German mediatisation

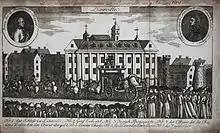
Contemporary engraving celebrating the Treaty of Lunéville

While no actual secularisation took place during the century and a half that followed the Peace of Westphalia, there was a long history of rumors and half-baked plans on possible secularisations. The continued existence of independent prince-bishoprics, an anomalous phenomenon unique to the Holy Roman Empire, was increasingly considered an anachronism especially, but not exclusively, by the Protestant princes, who also coveted these defenceless territories. Thus, secret proposals by Prussia to end the War of the Austrian Succession called for increasing the insufficient territorial base of the Wittelsbach Emperor Charles VII through his annexation of some prince-bishoprics. In 1743, Frederick II's minister Heinrich von Podewils wrote a memorandum that suggested giving to the Wittelsbach Emperor the bishoprics of Passau, Augsburg and Regensburg, as well as the imperial cities of Augsburg, Regensburg and Ulm. Frederick II added the Archbishopric of Salzburg to the list and Charles VII went as far as adding the bishoprics of Eichstätt and Freising. The plan caused a sensation, and outrage among the prince-bishops, the free imperial cities and the other minor imperial estates, and the bishops discussed raising an army of 40,000 to defend themselves against the Emperor who contemplated grabbing ecclesiastical land that his coronation oath committed him to protect. Although the sudden death of Charles VII put an end to this scheming, the idea of secularisation did not fade away. It was actively discussed during the Seven Years' War, and again during Joseph II's maneuverings over the Bavarian inheritance and during his later exchange plan to swap Bavaria for the Austrian Netherlands, which included a secret provision for the secularisation of the Archbishopric of Salzburg and the Provostry of Berchtesgaden. Yet, none of these projects ever came close to be implemented because, in the end, key actors appreciated that the secularisation of one single prince-bishopric would open a Pandora's box and have severe repercussions on the institutional stability of the Empire.